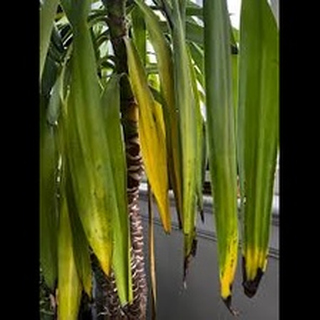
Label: wheat_tan_spot